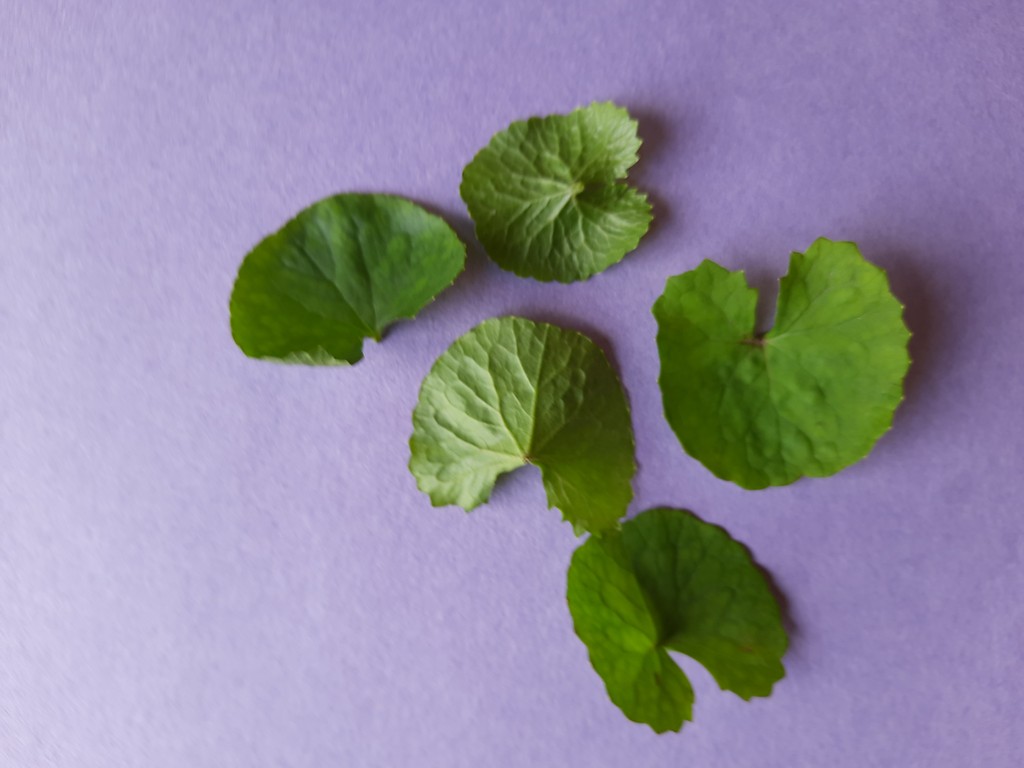
Label: Healthy